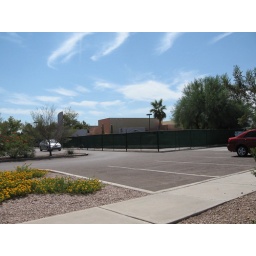
Outdoor book drop with construcion fence around it. July 7, 2008